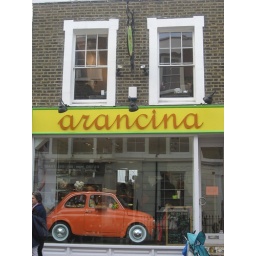
their deco is really cute with pizzas and such being put in that lil orange car